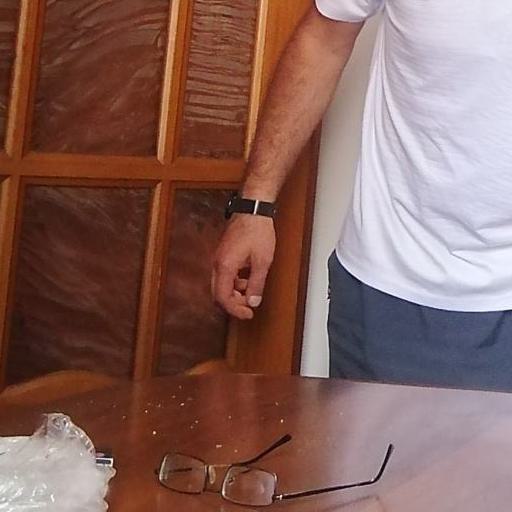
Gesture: no_gesture